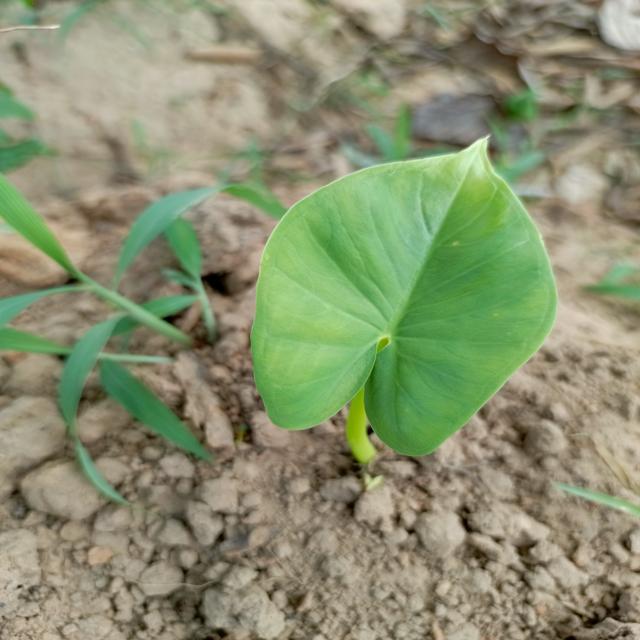
Label: Healthy